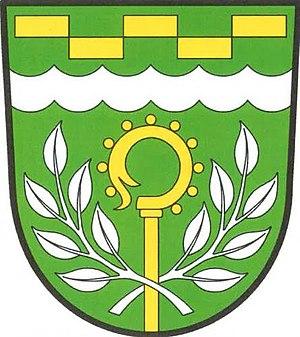
Jivno est une commune du district de České Budějovice, dans la région de Bohême-du-Sud, en République tchèque. Sa population s'élevait à 376 habitants en 2020.